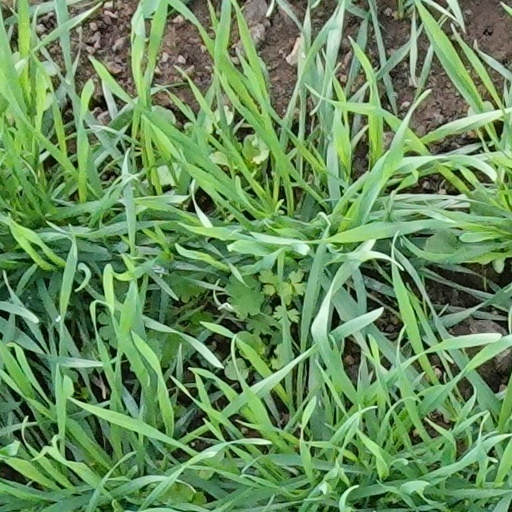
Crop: wheat